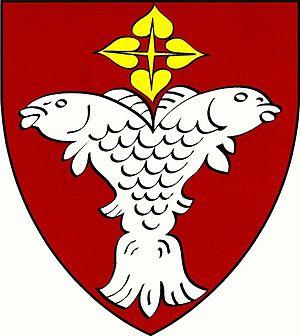
Rtyně nad Bílinou est une commune du district de Teplice, dans la région d'Ústí nad Labem, en République tchèque. Sa population s'élevait à 789 habitants en 2018.